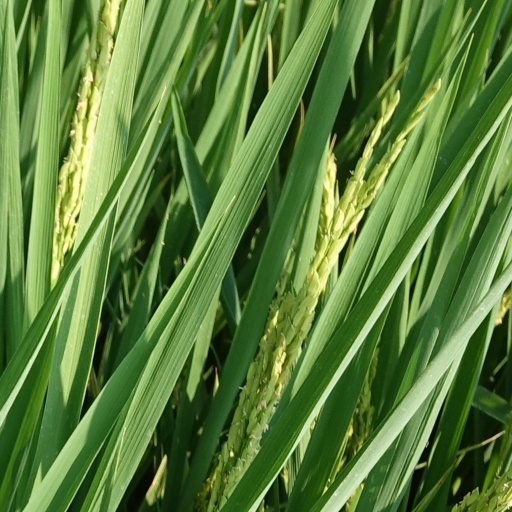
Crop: rice